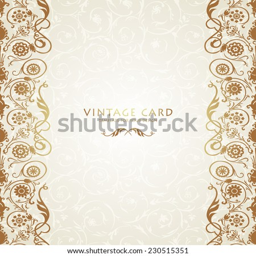
save the date card with luxury gold border on seamless background